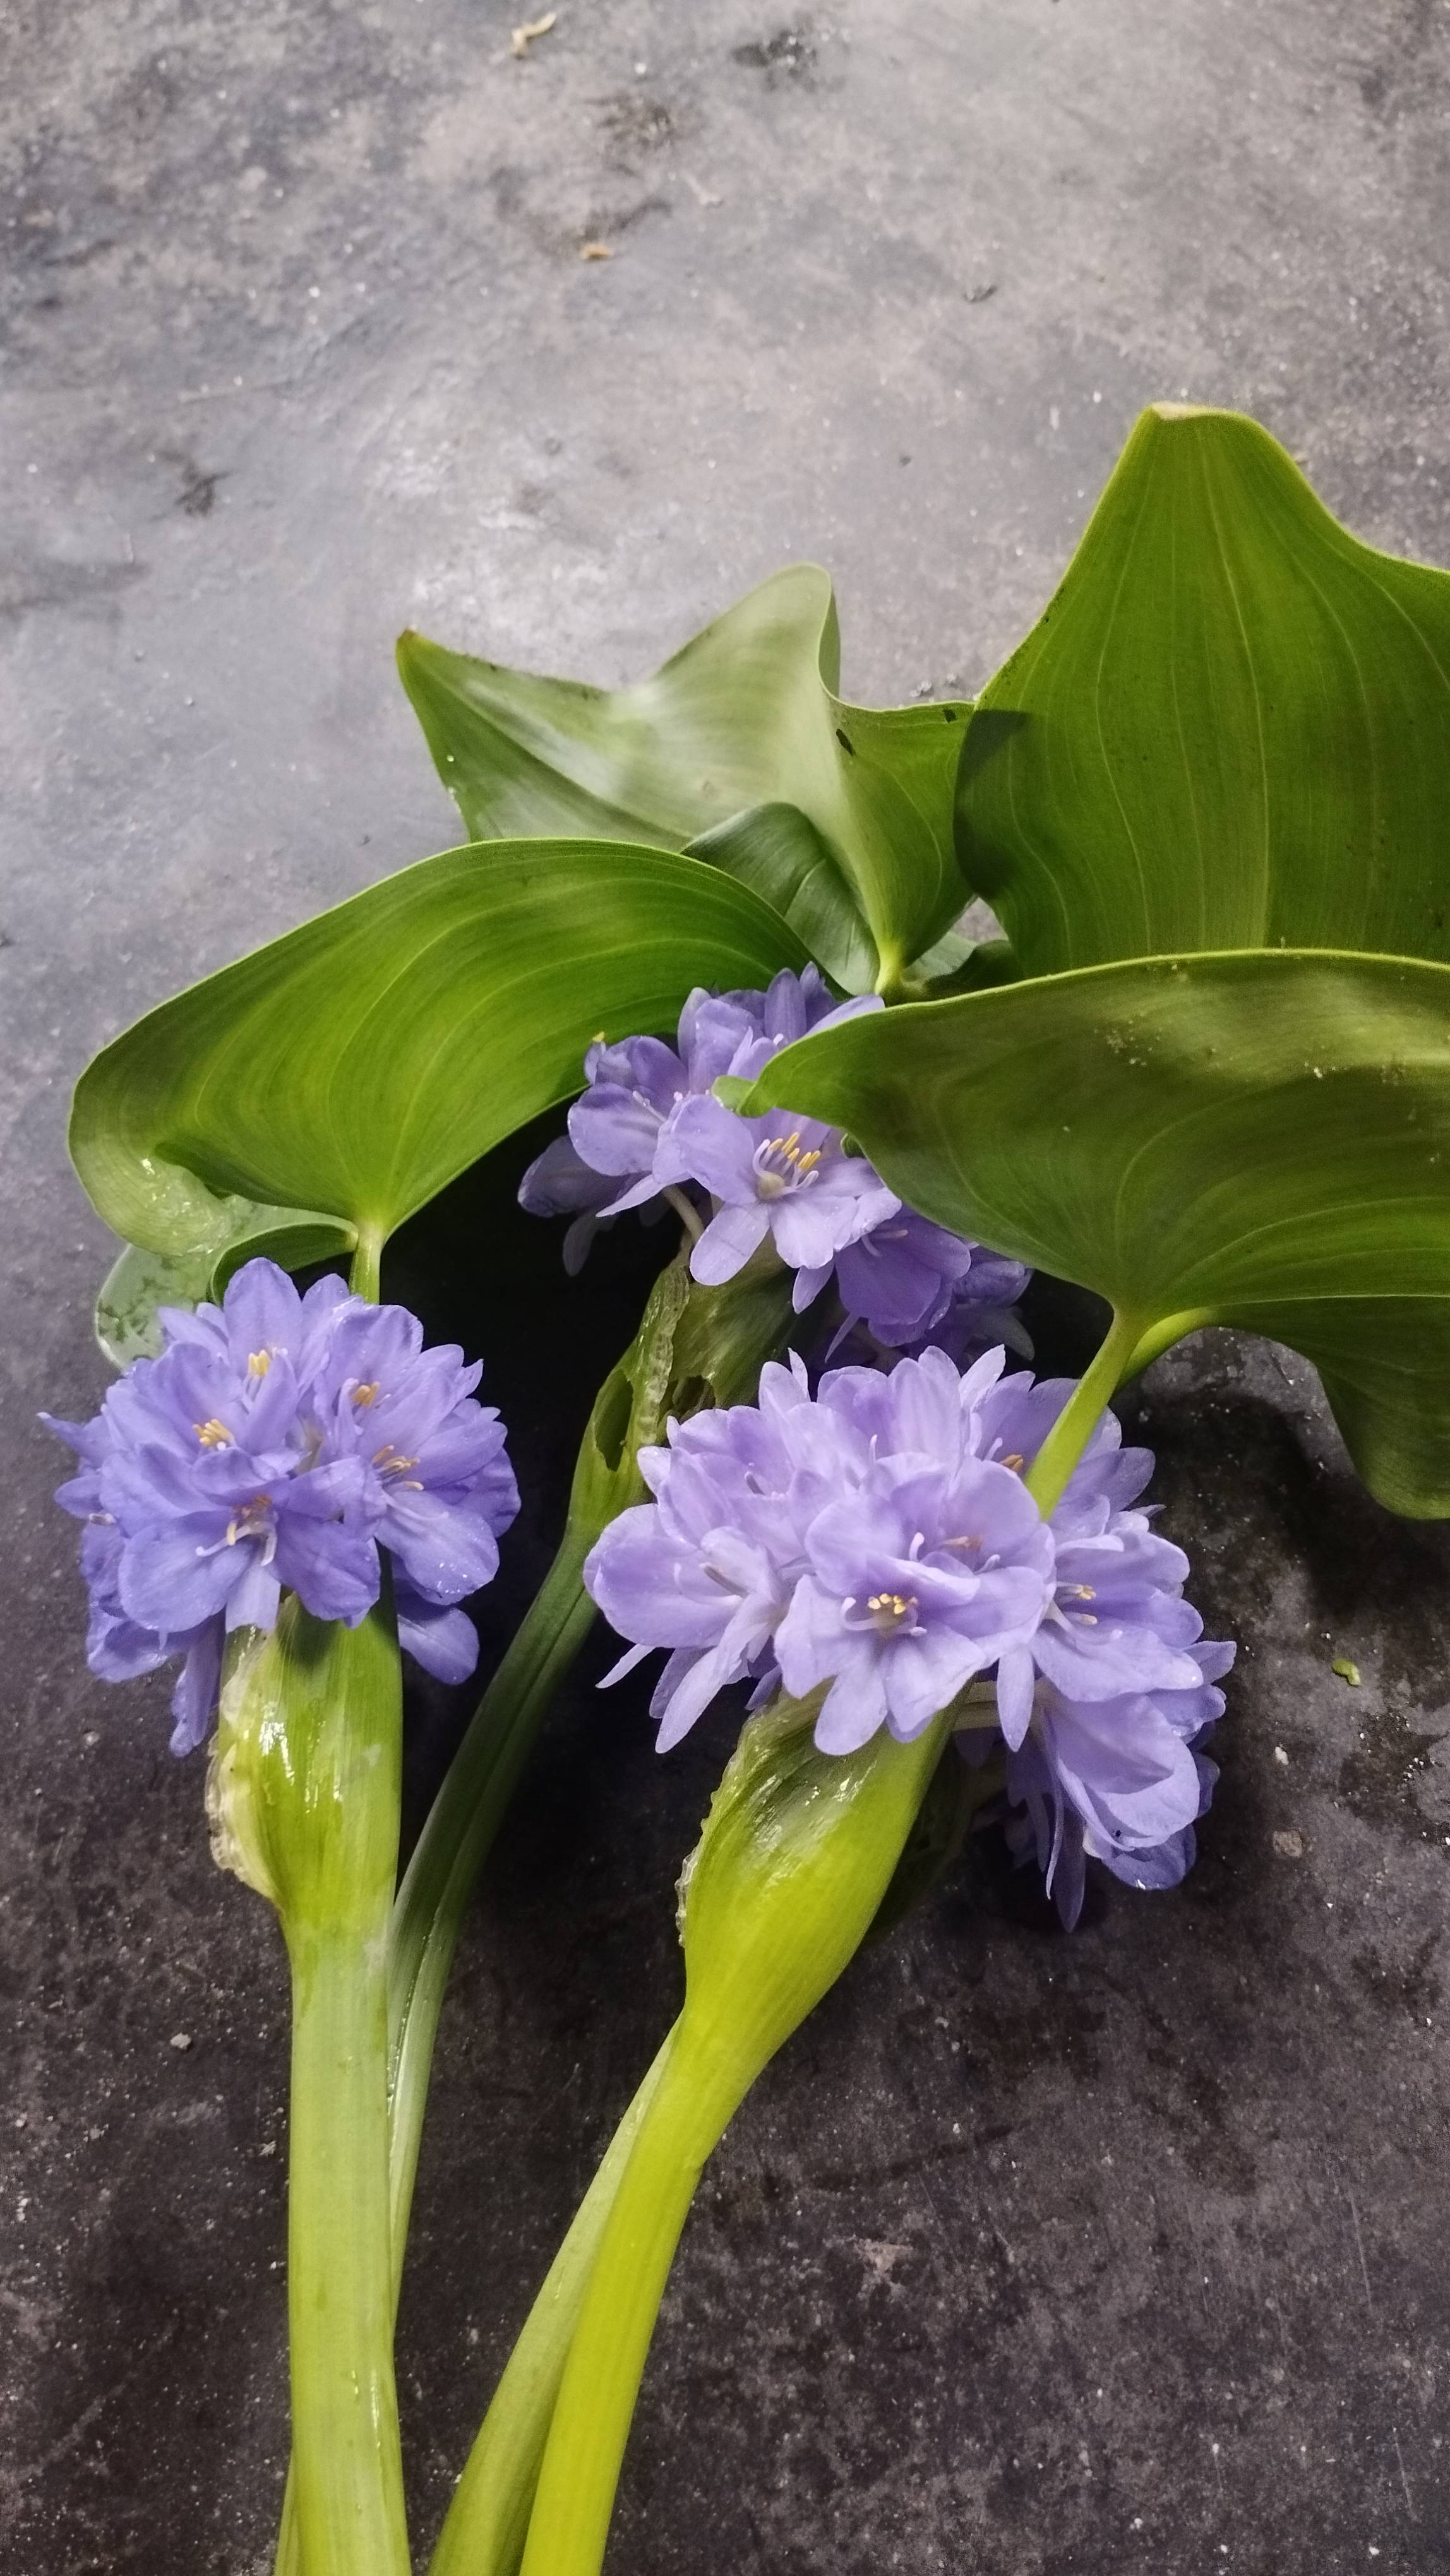
Species: Heartleaf False Pickerelweed (Monochoria korsakowii)